Buddhist ethics

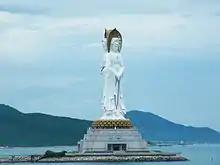
The Guan Yin of the South Sea of Sanya is the largest statue of a woman in the world.

Buddhism does not see humans as being in a special moral category over animals or as having any kind of God given dominion over them as Christianity does. Humans are seen as being more able to make moral choices, and this means that they should protect and be kind to animals who are also suffering beings who are living in samsara. Buddhism also sees humans as part of nature, not as separate from it. Thich Nhat Hanh summarizes the Buddhist view of harmony with nature thus: